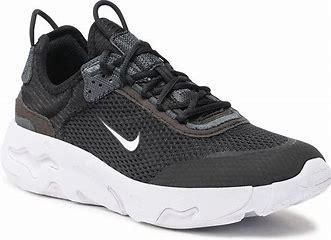
Brand: Nike
Model: React Live